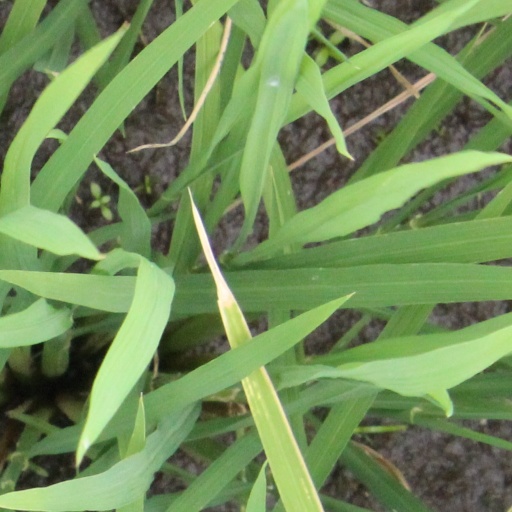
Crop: rice